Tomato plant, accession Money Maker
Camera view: vertical (180 deg); turntable rotation: 270 degrees
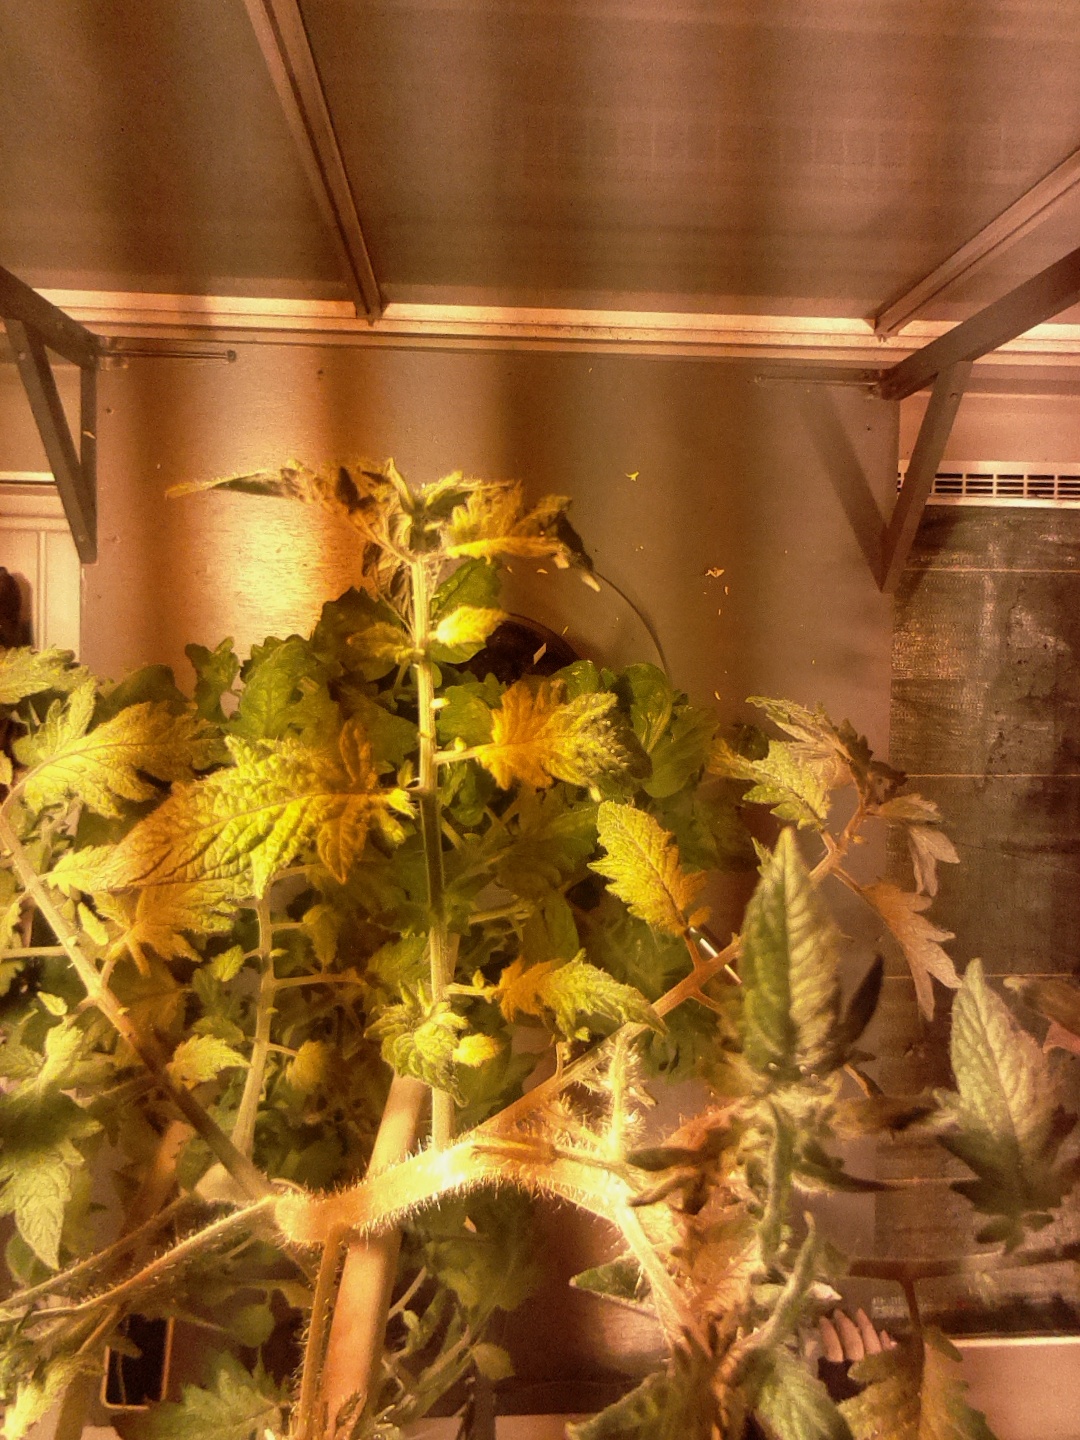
BBCH growth stage 69: End of flowering, 90%-100% of flowers open, more petals falling